My Old Kentucky Home (1922 film)

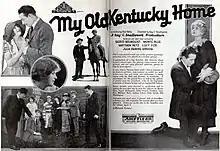
Trade advertisement

My Old Kentucky Home is a lost 1922 American silent drama film directed by Ray C. Smallwood and starring Monte Blue, Julia Swayne Gordon, and Frank Currier.